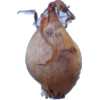
Label: onion